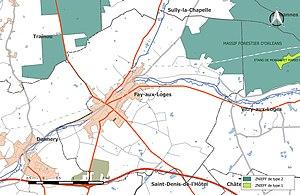
Carte des Zones naturelles d'intérêt écologique faunistique et Floristique (ZNIEFF) de la commune de fr:Fay-aux-Loges.
Fay-aux-Loges est une commune française, située dans le département du Loiret en région Centre-Val de Loire.